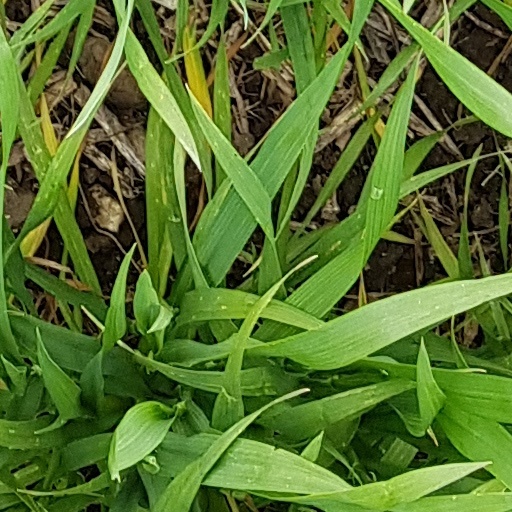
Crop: wheat